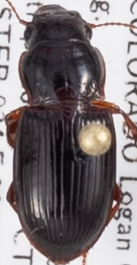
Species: Cratacanthus dubius
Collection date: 2018-07-26
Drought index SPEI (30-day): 0.188
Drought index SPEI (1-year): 0.248
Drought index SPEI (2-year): -0.362